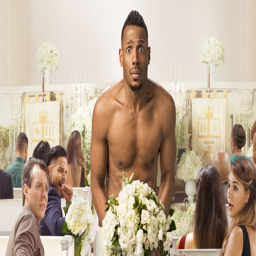
actor covers himself with a bouquet of flowers in a crowded church